Jacques François Édouard Hervieux

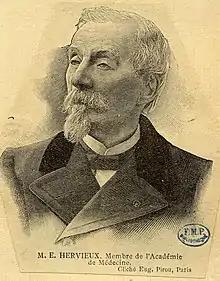
Jacques François Édouard Hervieux

Jacques François Édouard Hervieux (4 September 1818 – 31 March 1905) was a French pediatrician and gynecologist born in Louviers.